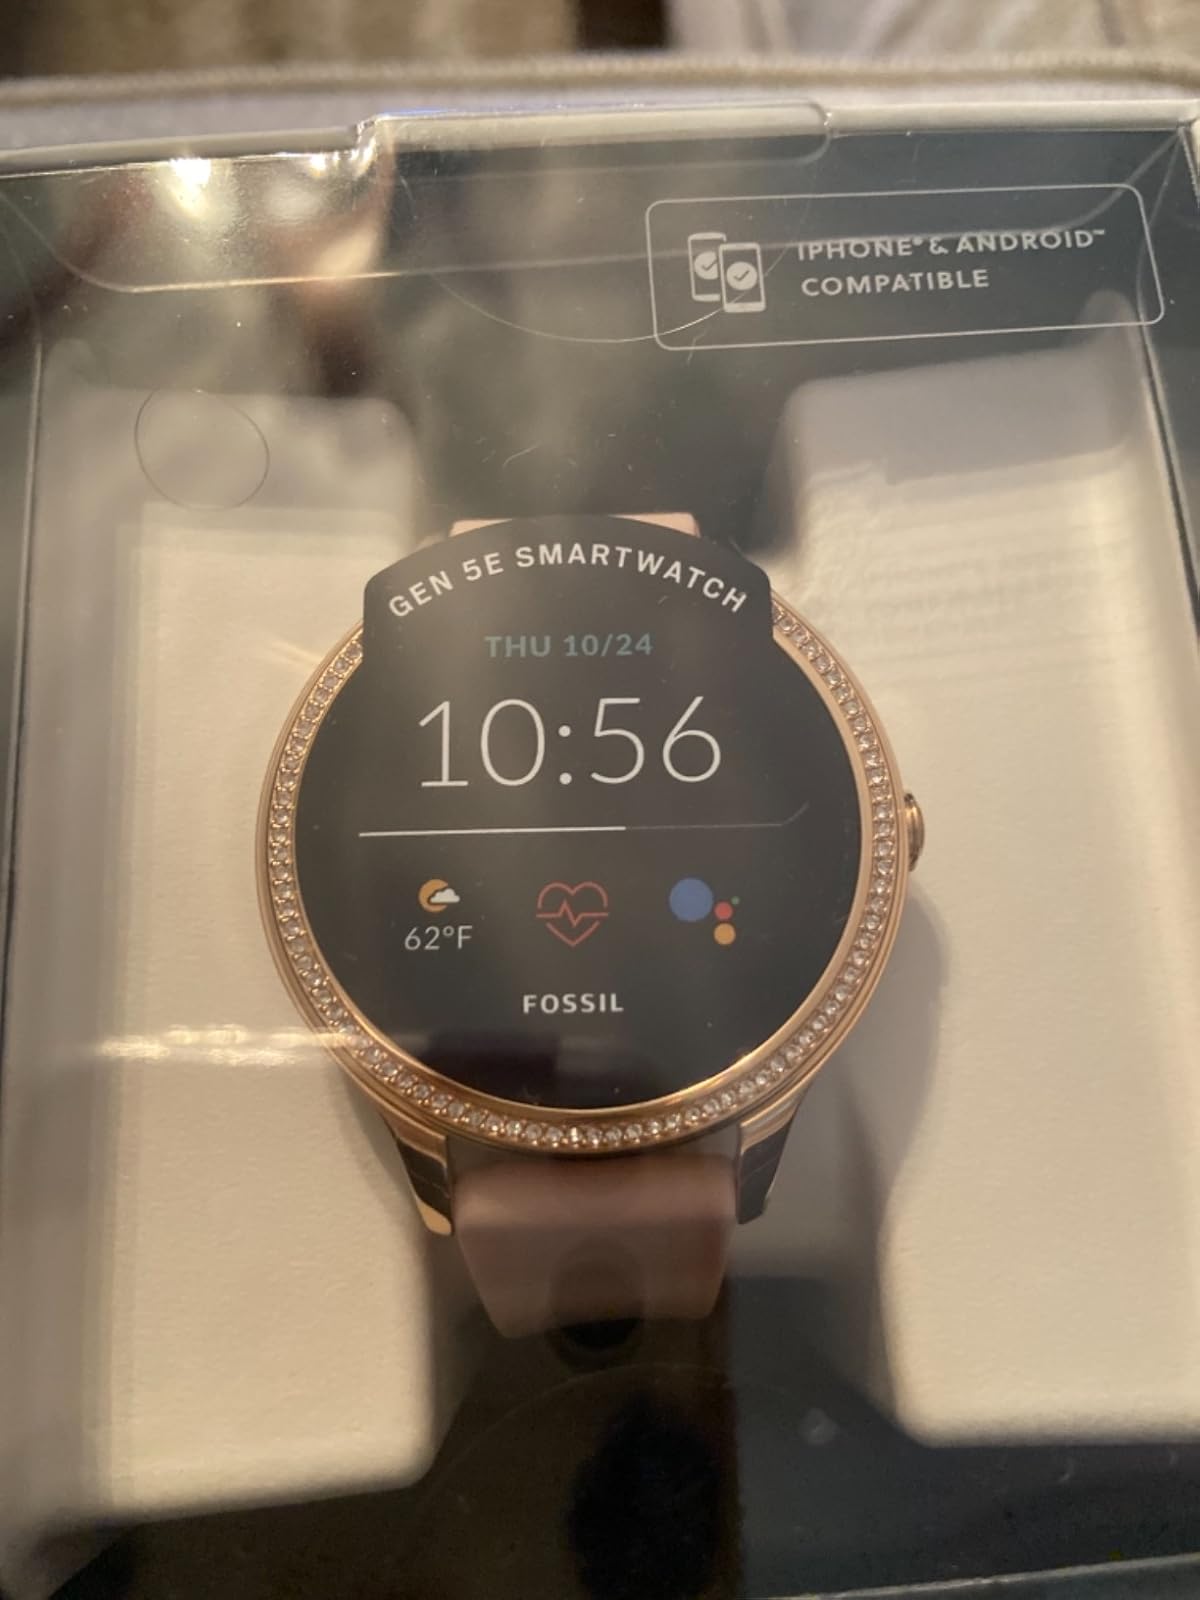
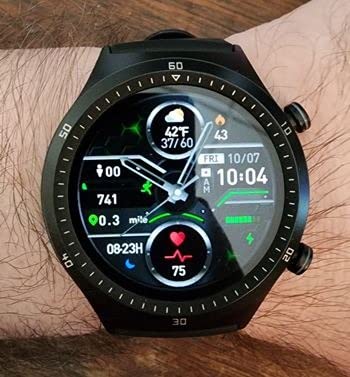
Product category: smartwatch
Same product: no